2007 Little League World Series

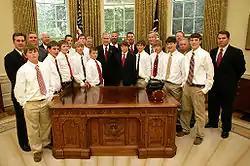
Warner Robins, Georgia Little League team, champions of the 2007 Little League World Series.

The 2007 Little League World Series was a baseball tournament held August 17 through August 26 in South Williamsport, Pennsylvania. Eight teams from the United States and eight from throughout the world competed to decide the winner of the 61st installment of the Little League World Series. On August 26, the U.S. champion from Warner Robins, Georgia, defeated the international champion from Tokyo, Japan, 3–2 in 8 innings, on a walk-off home run by Dalton Carriker. This was the second straight year that a team from Georgia won the championship.